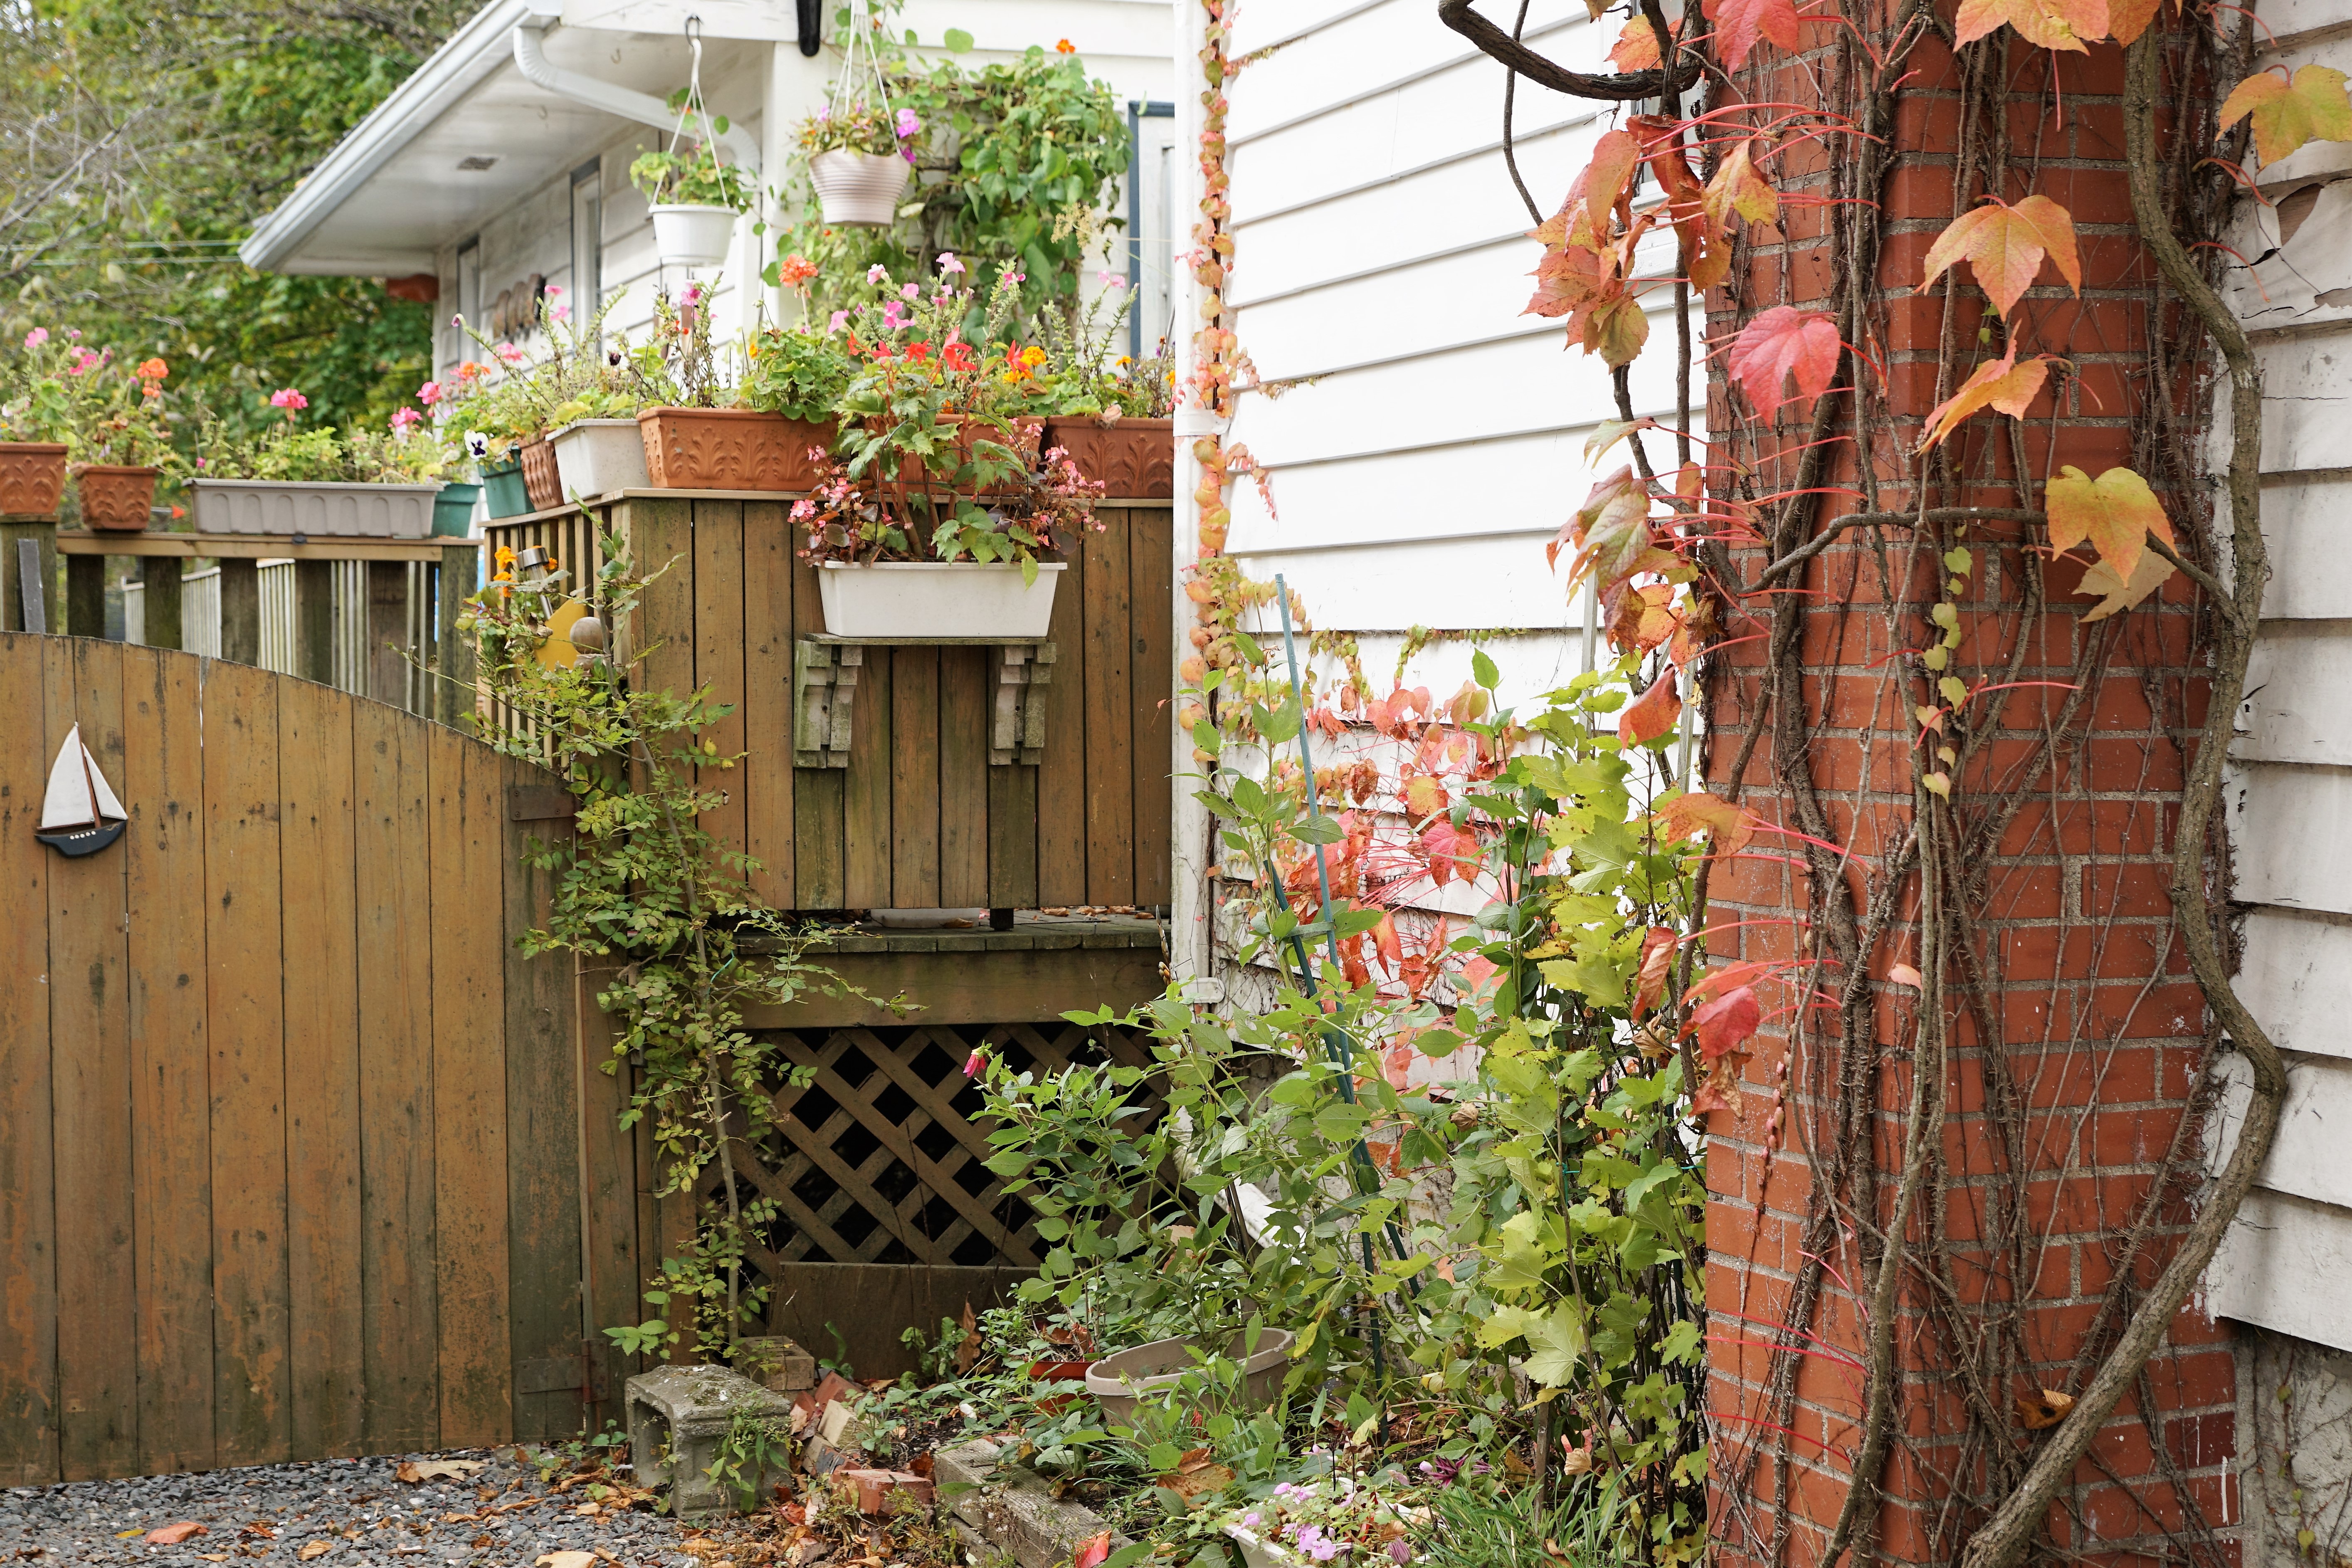
fence, wood, house, flower, home, wall, balcony, cottage, backyard, facade, garden, courtyard, shrub, yard, outdoor structure, home fencing